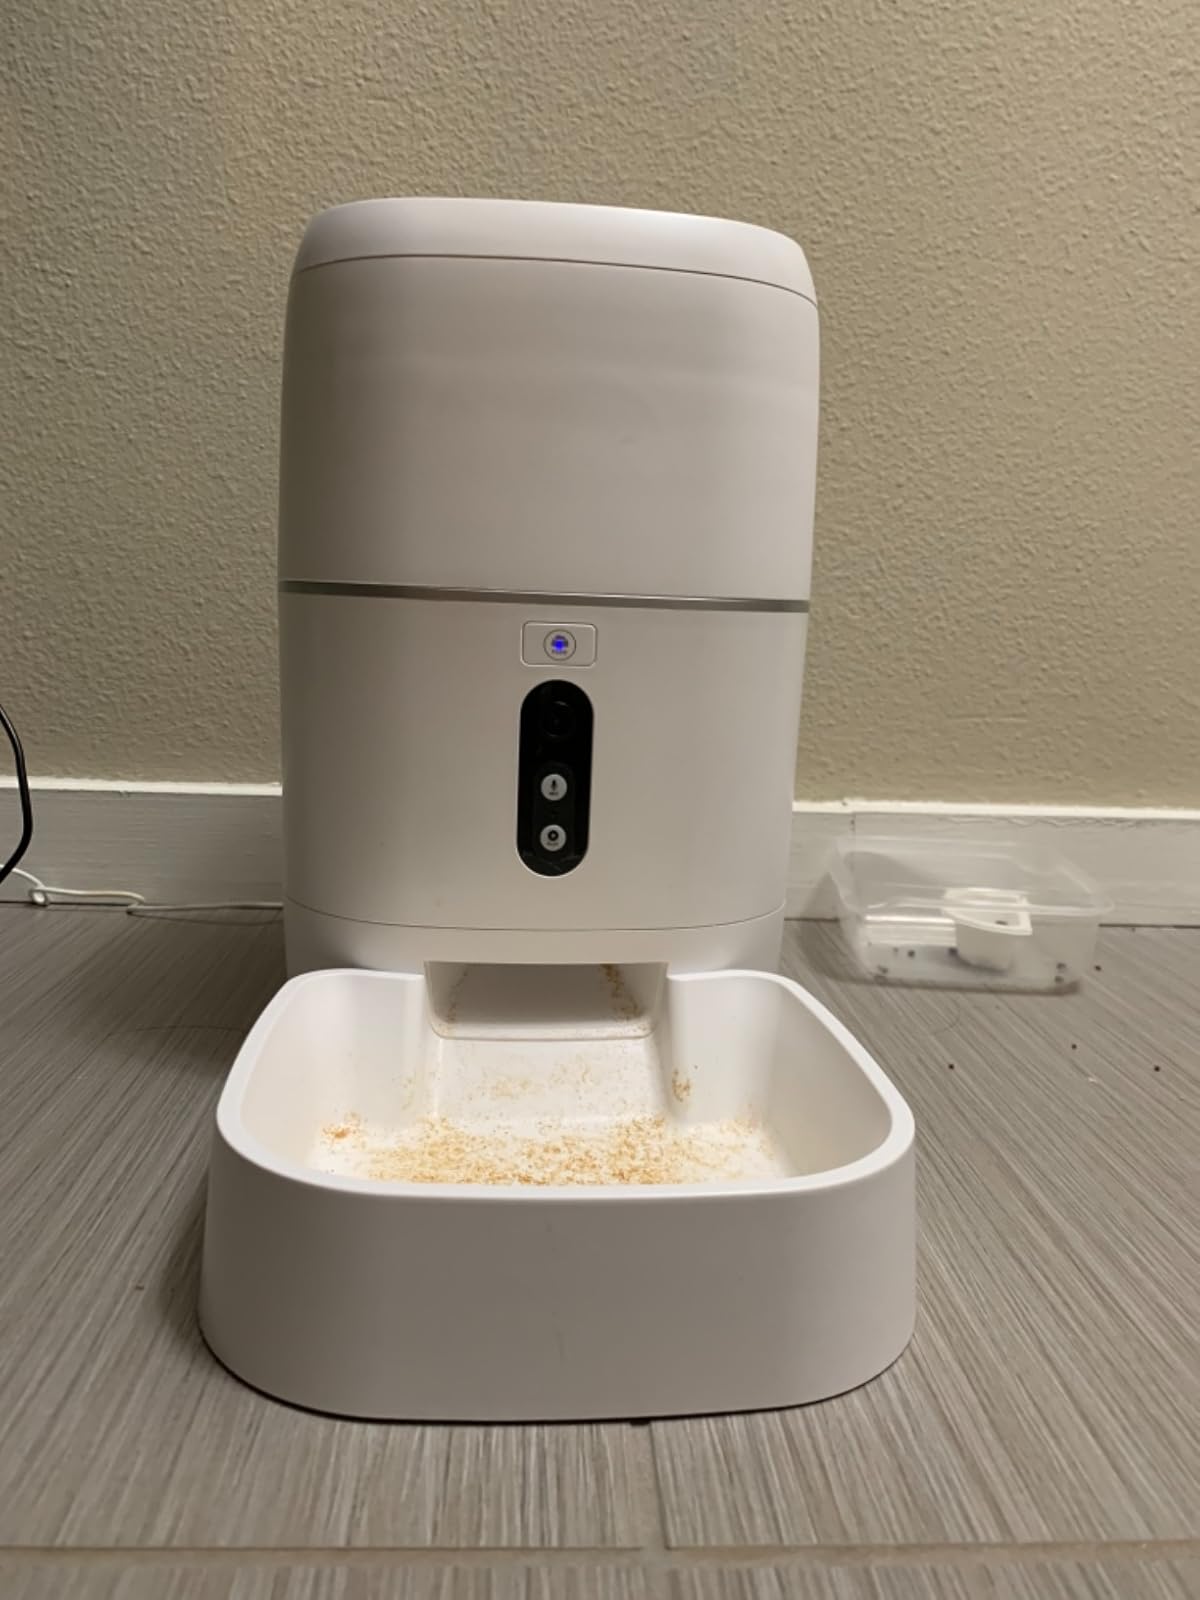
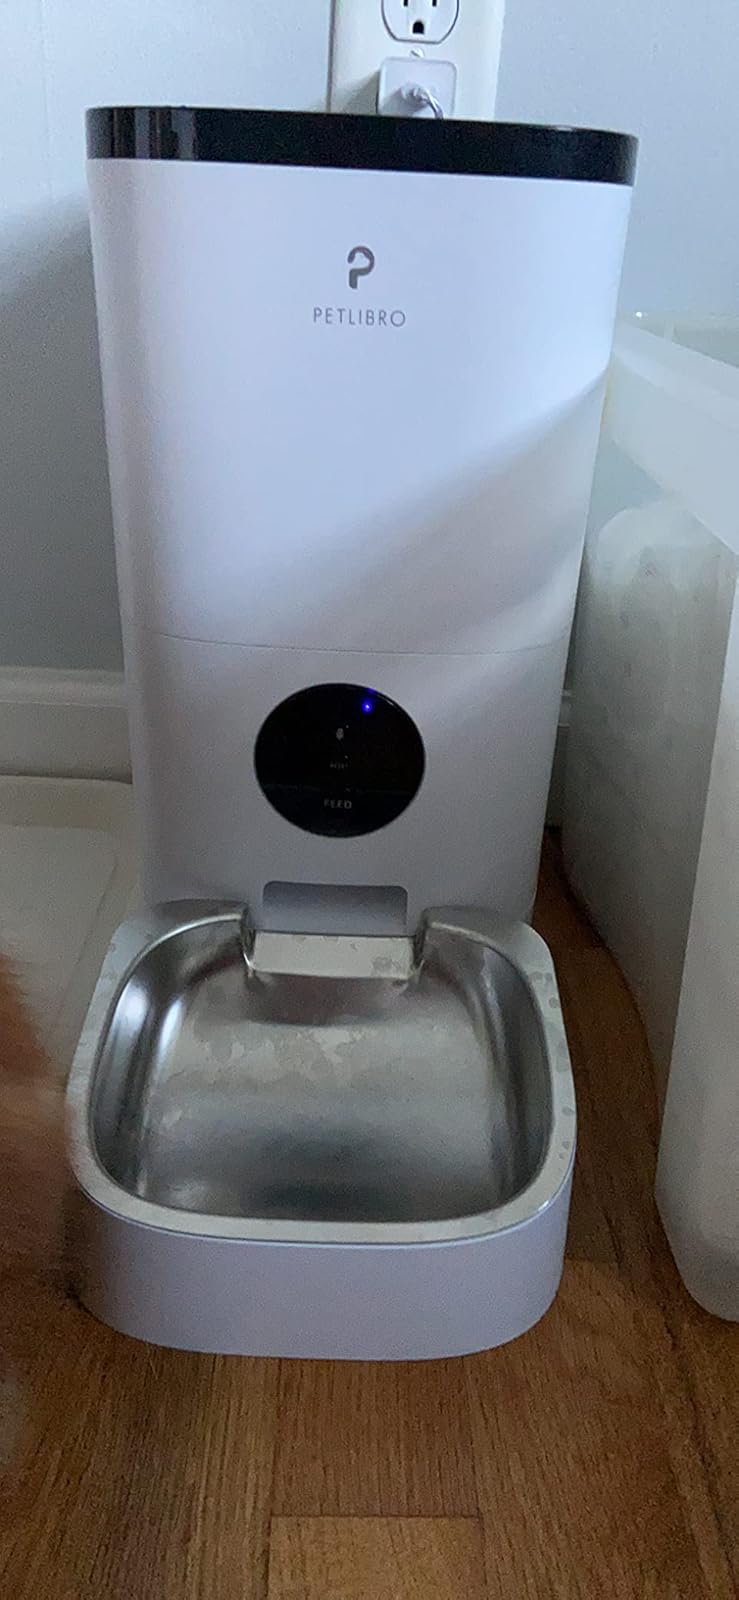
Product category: items_feeder
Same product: no